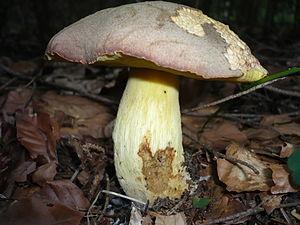
Boletus fechtneri, en français le Bolet de Fetchner, est un champignon basidiomycète de la famille des Boletaceae, présent en Europe, plus précisément en Italie. Il a la forme typique des cèpes, caractérisée par un pied trapu et un chapeau hémisphérique, mais se distingue notamment par un pied jaune pâle et un chapeau beige et délavé. Comestible cuit et rare, on le trouve sur le sol crayeux des bois feuillus. Il semble que ce soit le dernier ancêtre commun du genre Boletus.